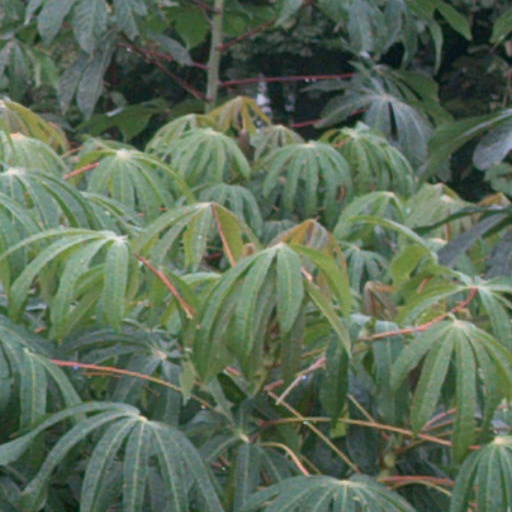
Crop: cassava